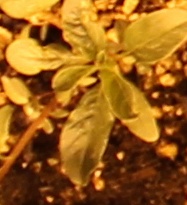
Label: Waterhemp